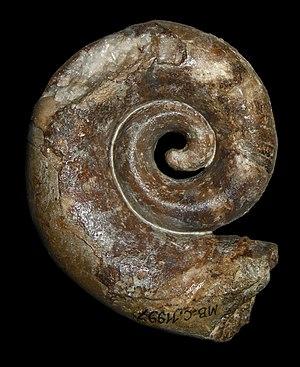
Coquille fossile d'Estonioceras decheni (Ordovicien), exposée dans le musée national d'histoire naturelle de Berlin. Diamètre